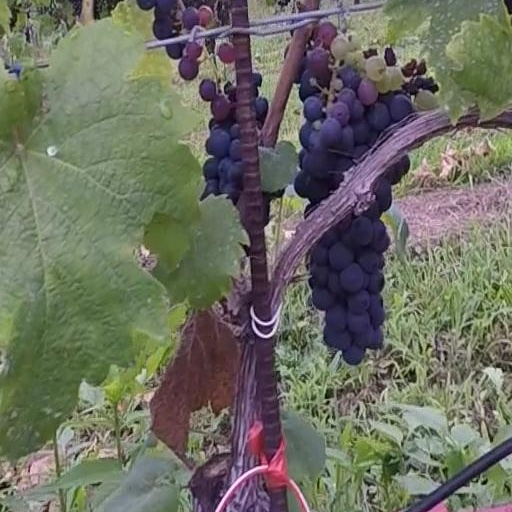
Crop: grape